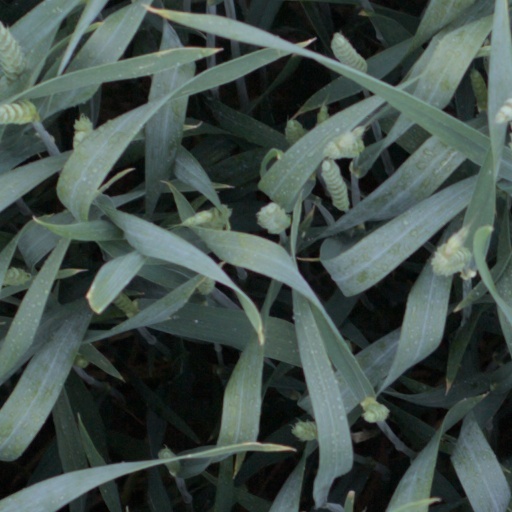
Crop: wheat